VI Corps (Union army)

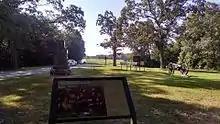
Monument to commemorate the death of General John Sedgwick, Commander of the VI Corps, at Spotsylvania National Military Park, Virginia, USA.

In the battles of the Wilderness and Spotsylvania of the Overland Campaign, the VI Corps encountered the hardest contested fighting of its experience. At the Wilderness, the Vermont Brigade—Getty's Division—lost 1,232 men out of the 2,800 effectives that crossed the Rapidan River on the previous day. At Spotsylvania, the Jersey Brigade of Wright's Division was engaged in a deadly struggle, the percentage of killed in the 15th New Jersey being equaled in only one instance during the whole war. General Sedgwick was killed by a sniper's bullet at Spotsylvania on May 9, which caused great distress to the soldiers of the corps, who loved and admired their "Uncle John". General Wright succeeded to the command of the corps, Brig. Gen. David A. Russell succeeding Wright in the command of the 1st Division. On May 10, Col. Emory Upton led a storming party of twelve picked regiments selected from the VI Corps; they carried the Confederate works in the "Mule Shoe" after a hand-to-hand fight in which bayonet wounds were freely given and received. On May 12, the entire corps fought at the "Bloody Angle", where the fighting was among the closest and deadliest of any recorded in the Civil War. The casualties of the corps at the Wilderness were 5,035 (719 killed, 3,660 wounded, 656 missing); and at Spotsylvania, 4,042 (688 killed, 2,820 wounded, 534 missing).